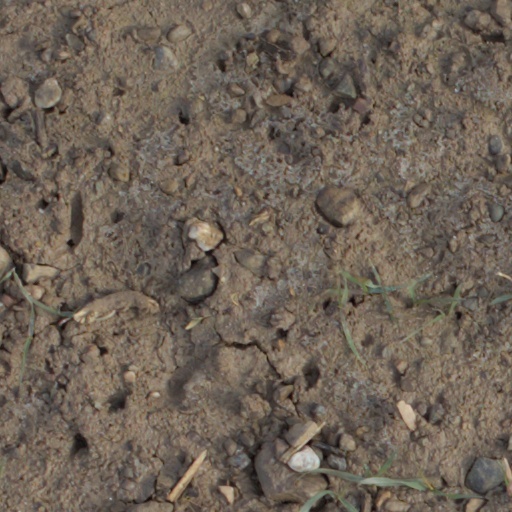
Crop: wheat